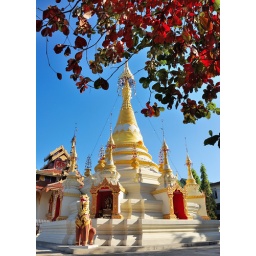
Pagoda with a tree against blue sky.